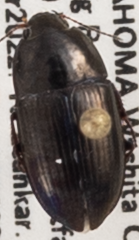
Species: Amara crassispina
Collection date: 2022-03-23
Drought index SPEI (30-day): -1.01
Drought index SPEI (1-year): -0.608
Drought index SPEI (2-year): -0.9